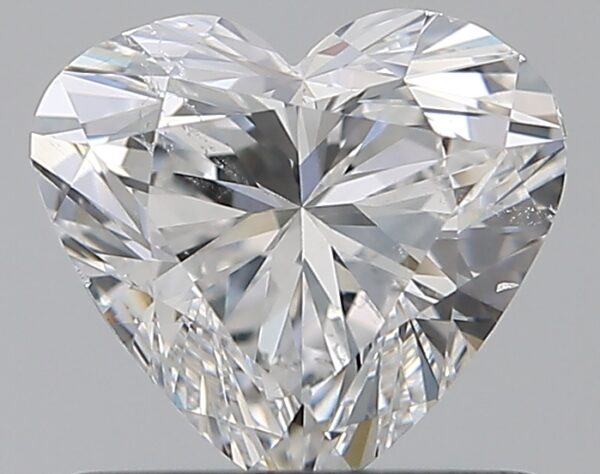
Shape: heart
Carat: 0.7
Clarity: SI1
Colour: F
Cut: VG
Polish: EX
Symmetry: GD
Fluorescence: M
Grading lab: GIA
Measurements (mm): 5.6 x 6.08 x 3.54